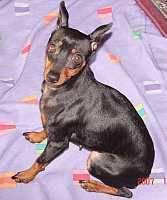
dog